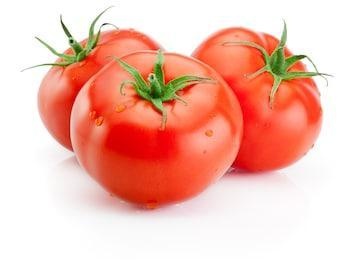
Label: tomato